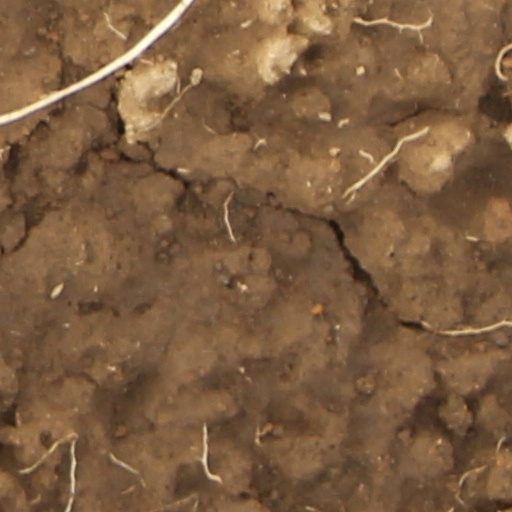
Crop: wheat